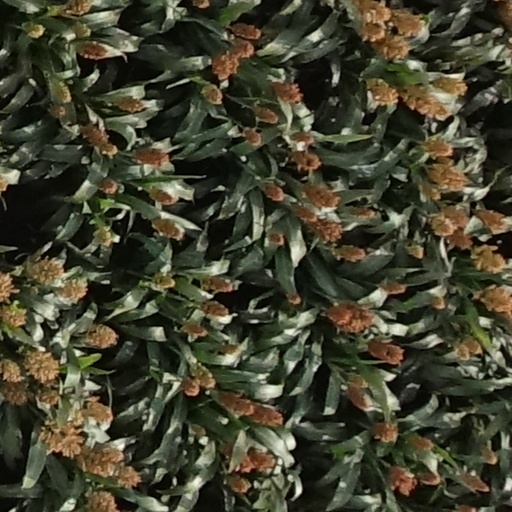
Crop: sorghum